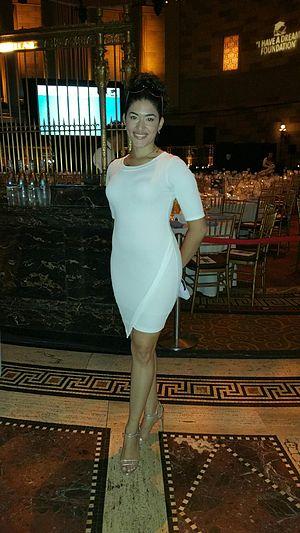
Stephanie Andujar, née le 15 juillet 1986 à New York, est une actrice de cinéma et de série télévisée américaine.